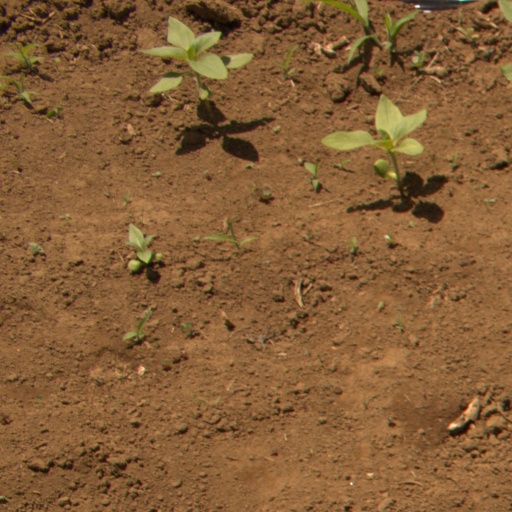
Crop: Jerusalem artichoke